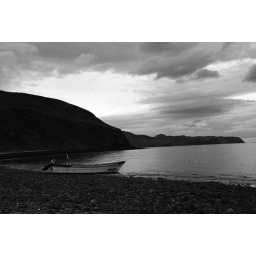
a black and white photo of a random boat in Mexico we were far from civilization and camping on the beach